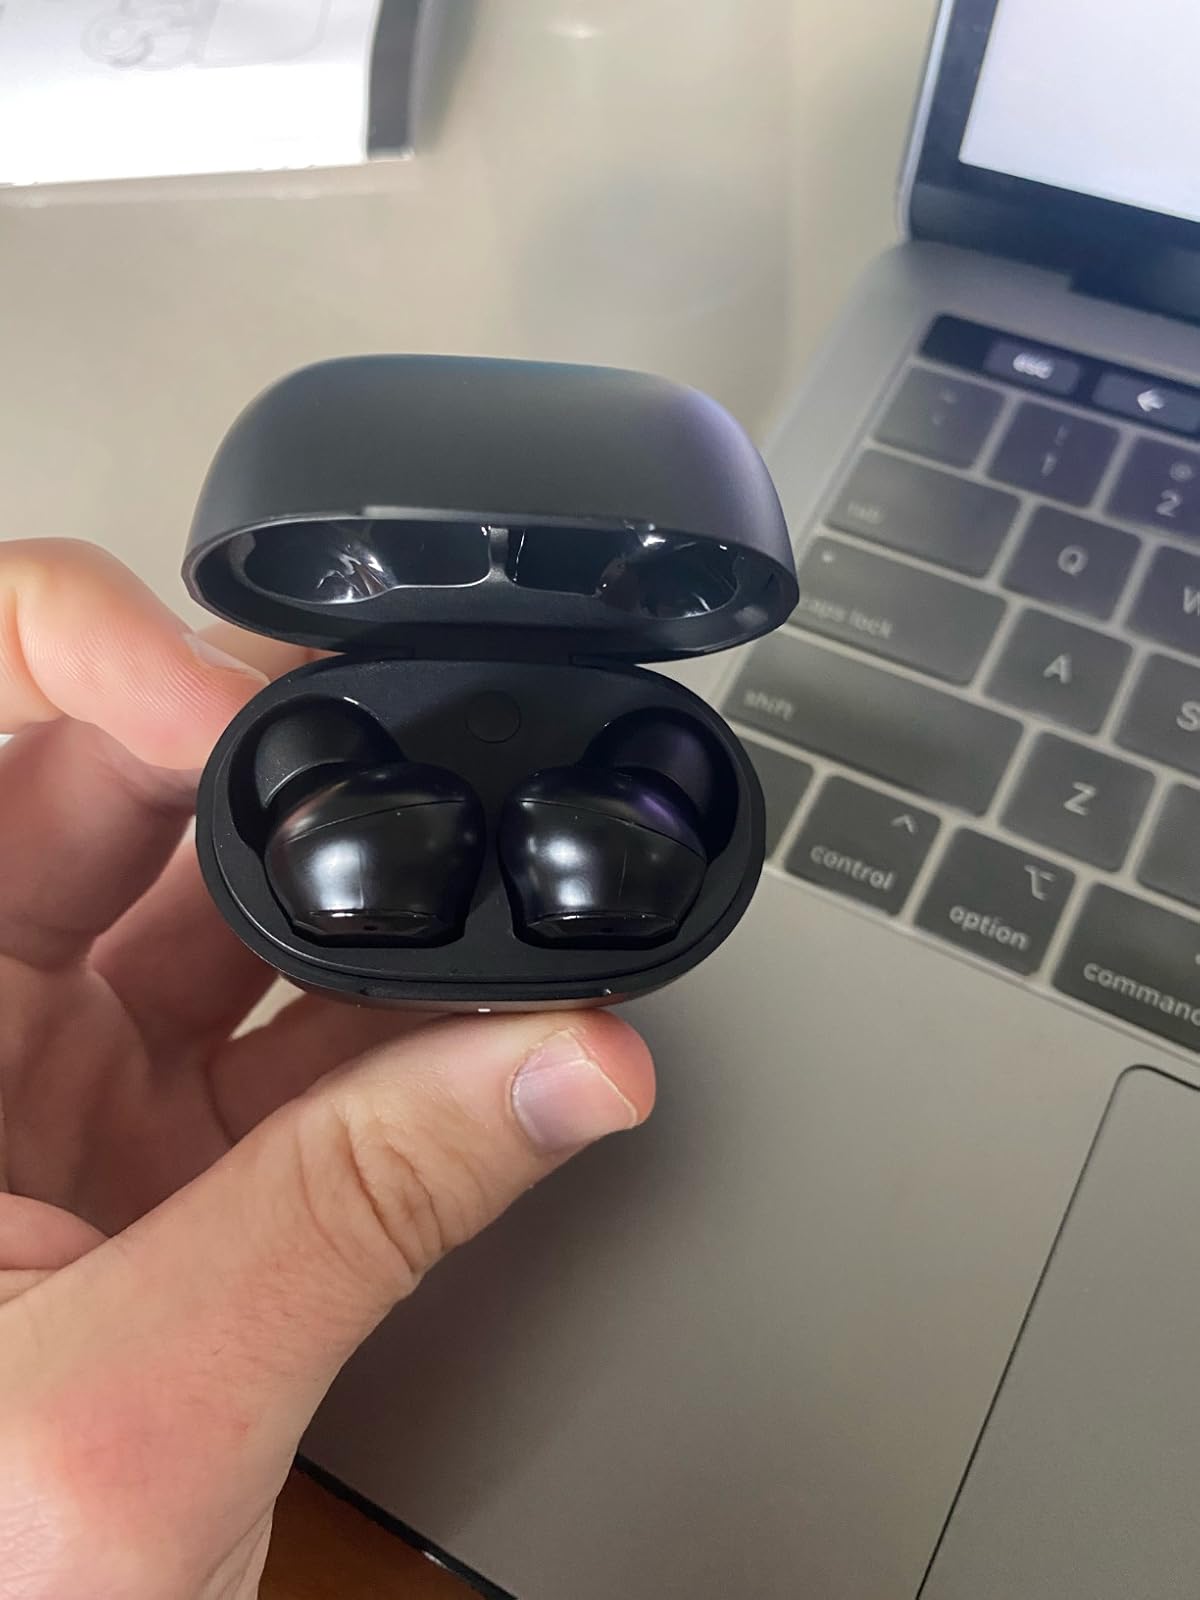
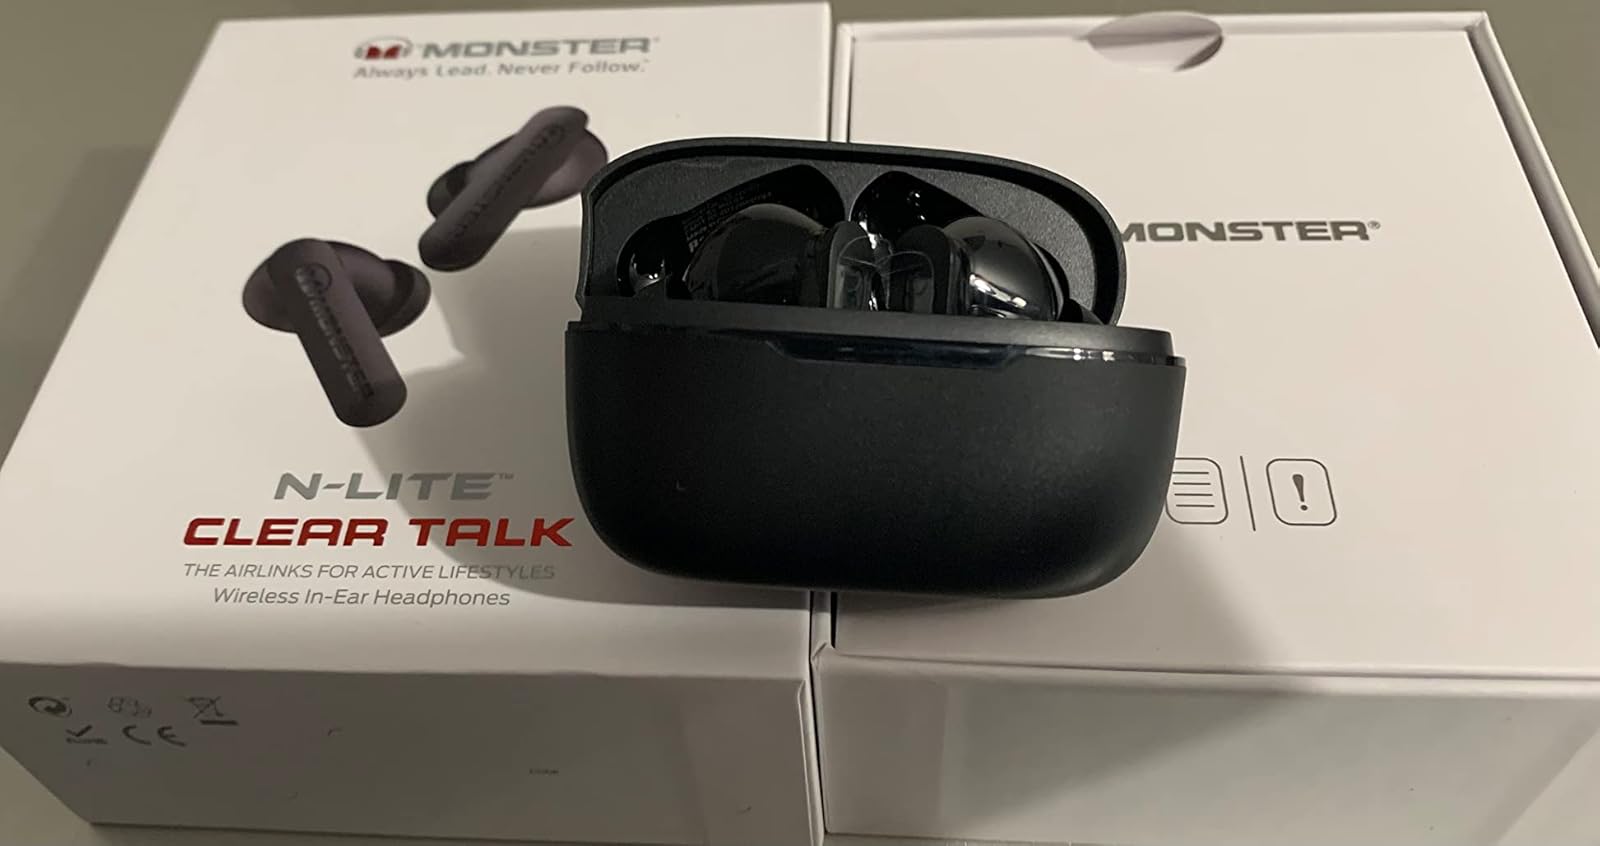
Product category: earbuds
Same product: no